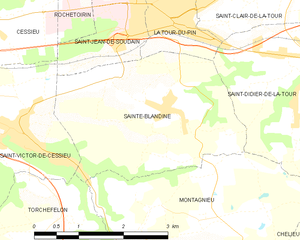
Sainte-Blandine est une commune française située dans le département de l'Isère en région Auvergne-Rhône-Alpes.